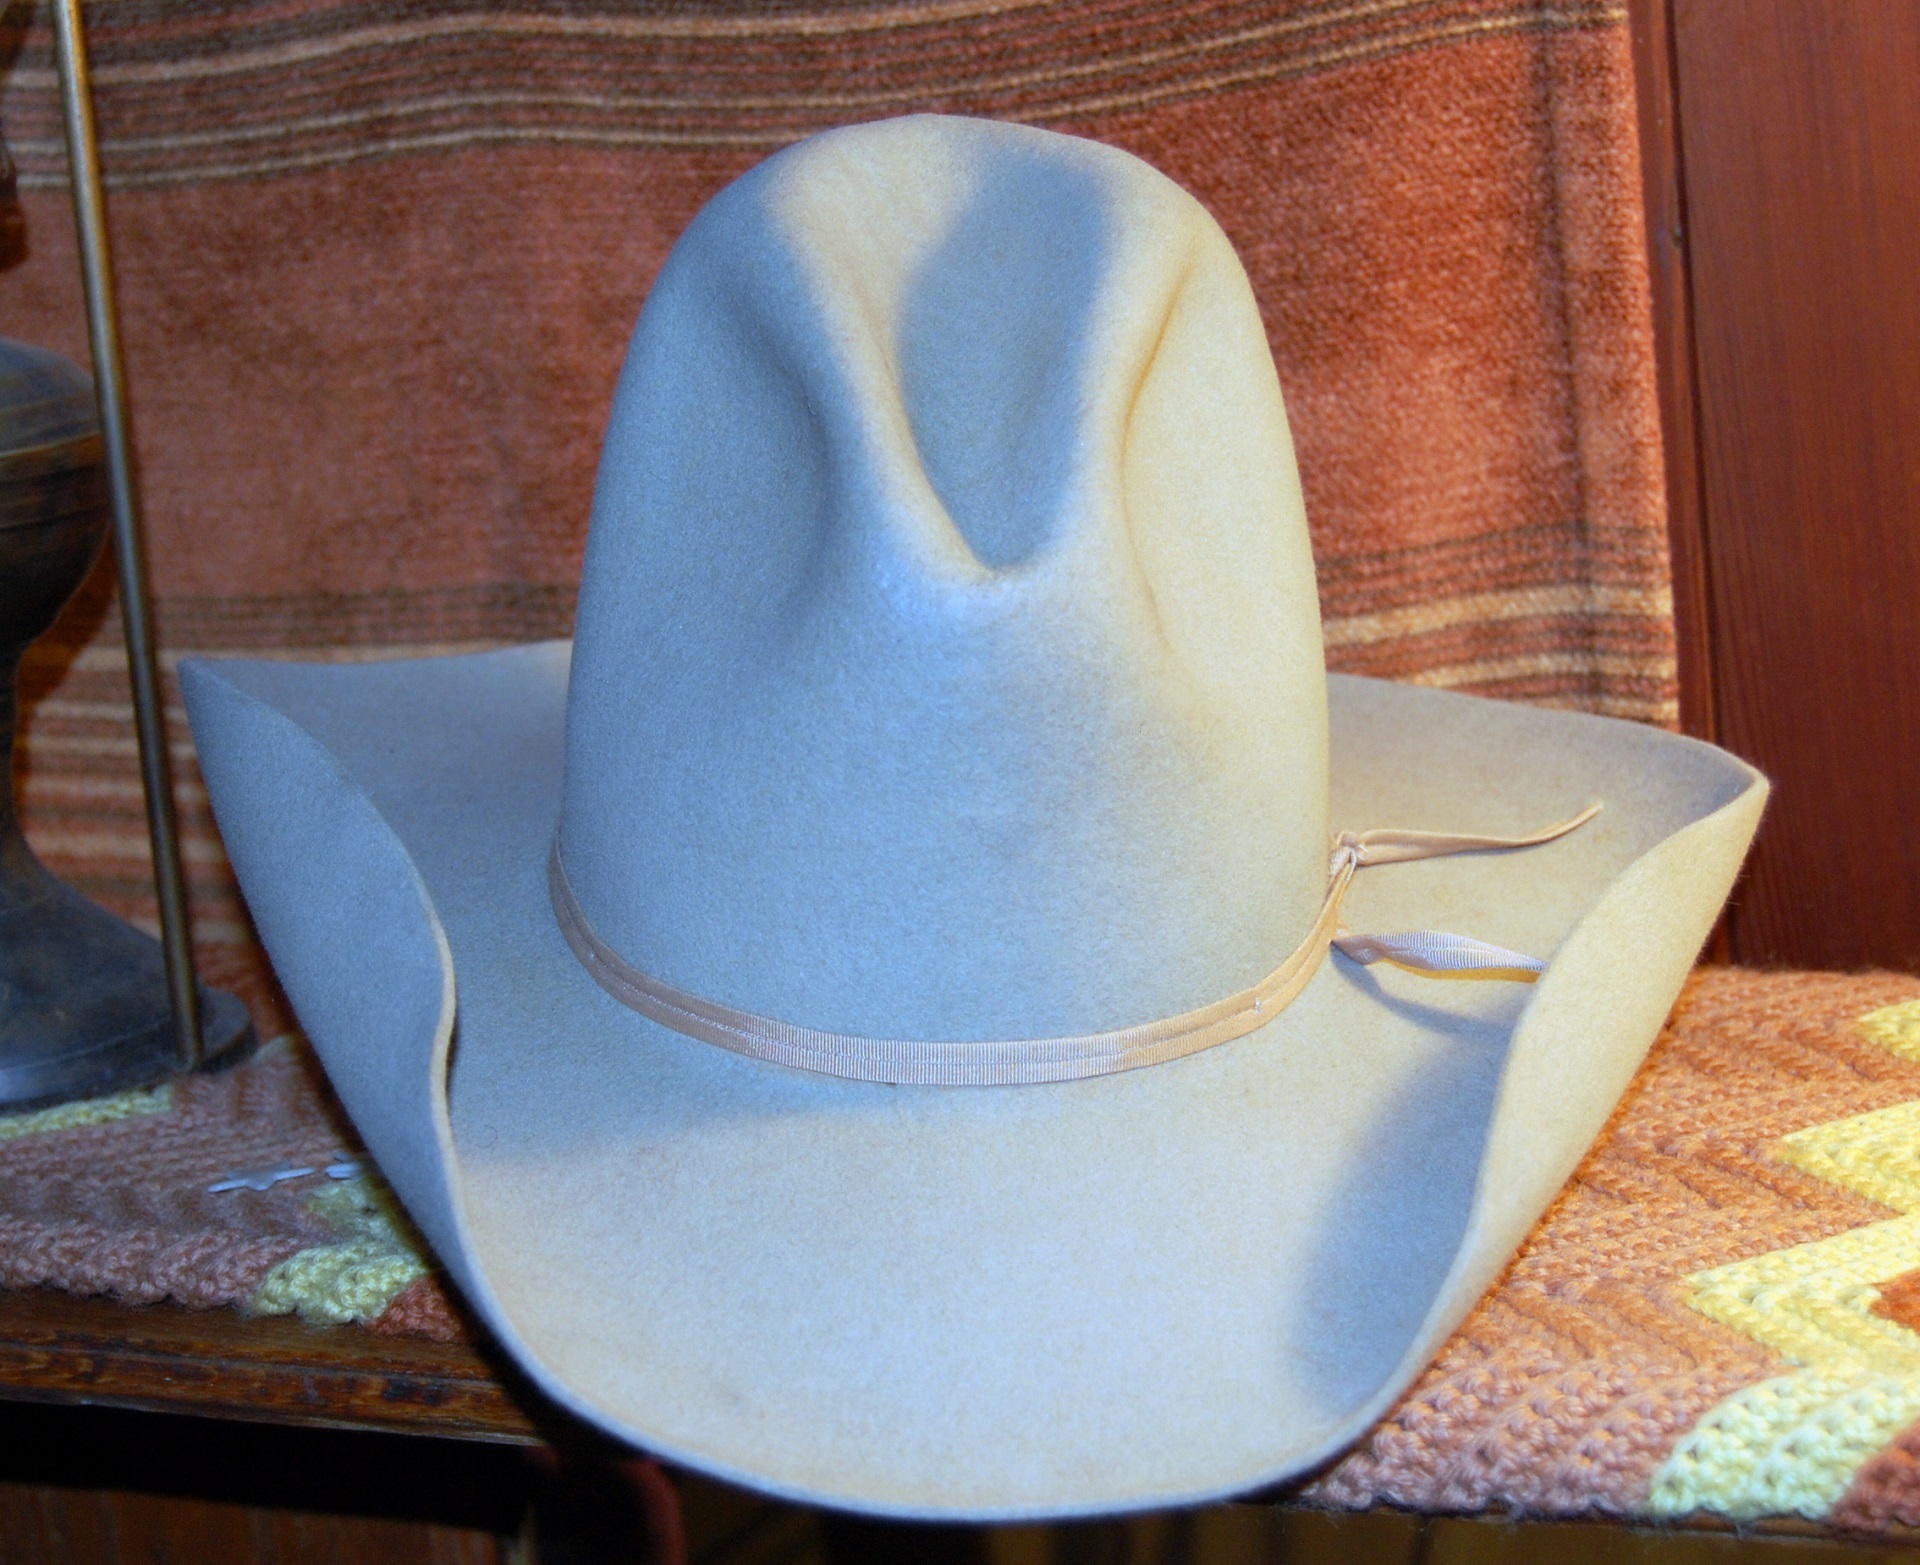
vintage, symbol, hat, blue, clothing, headgear, west, american, cap, western, style, clothes, traditional, fedora, stetson, cowboy hat, fashion accessory